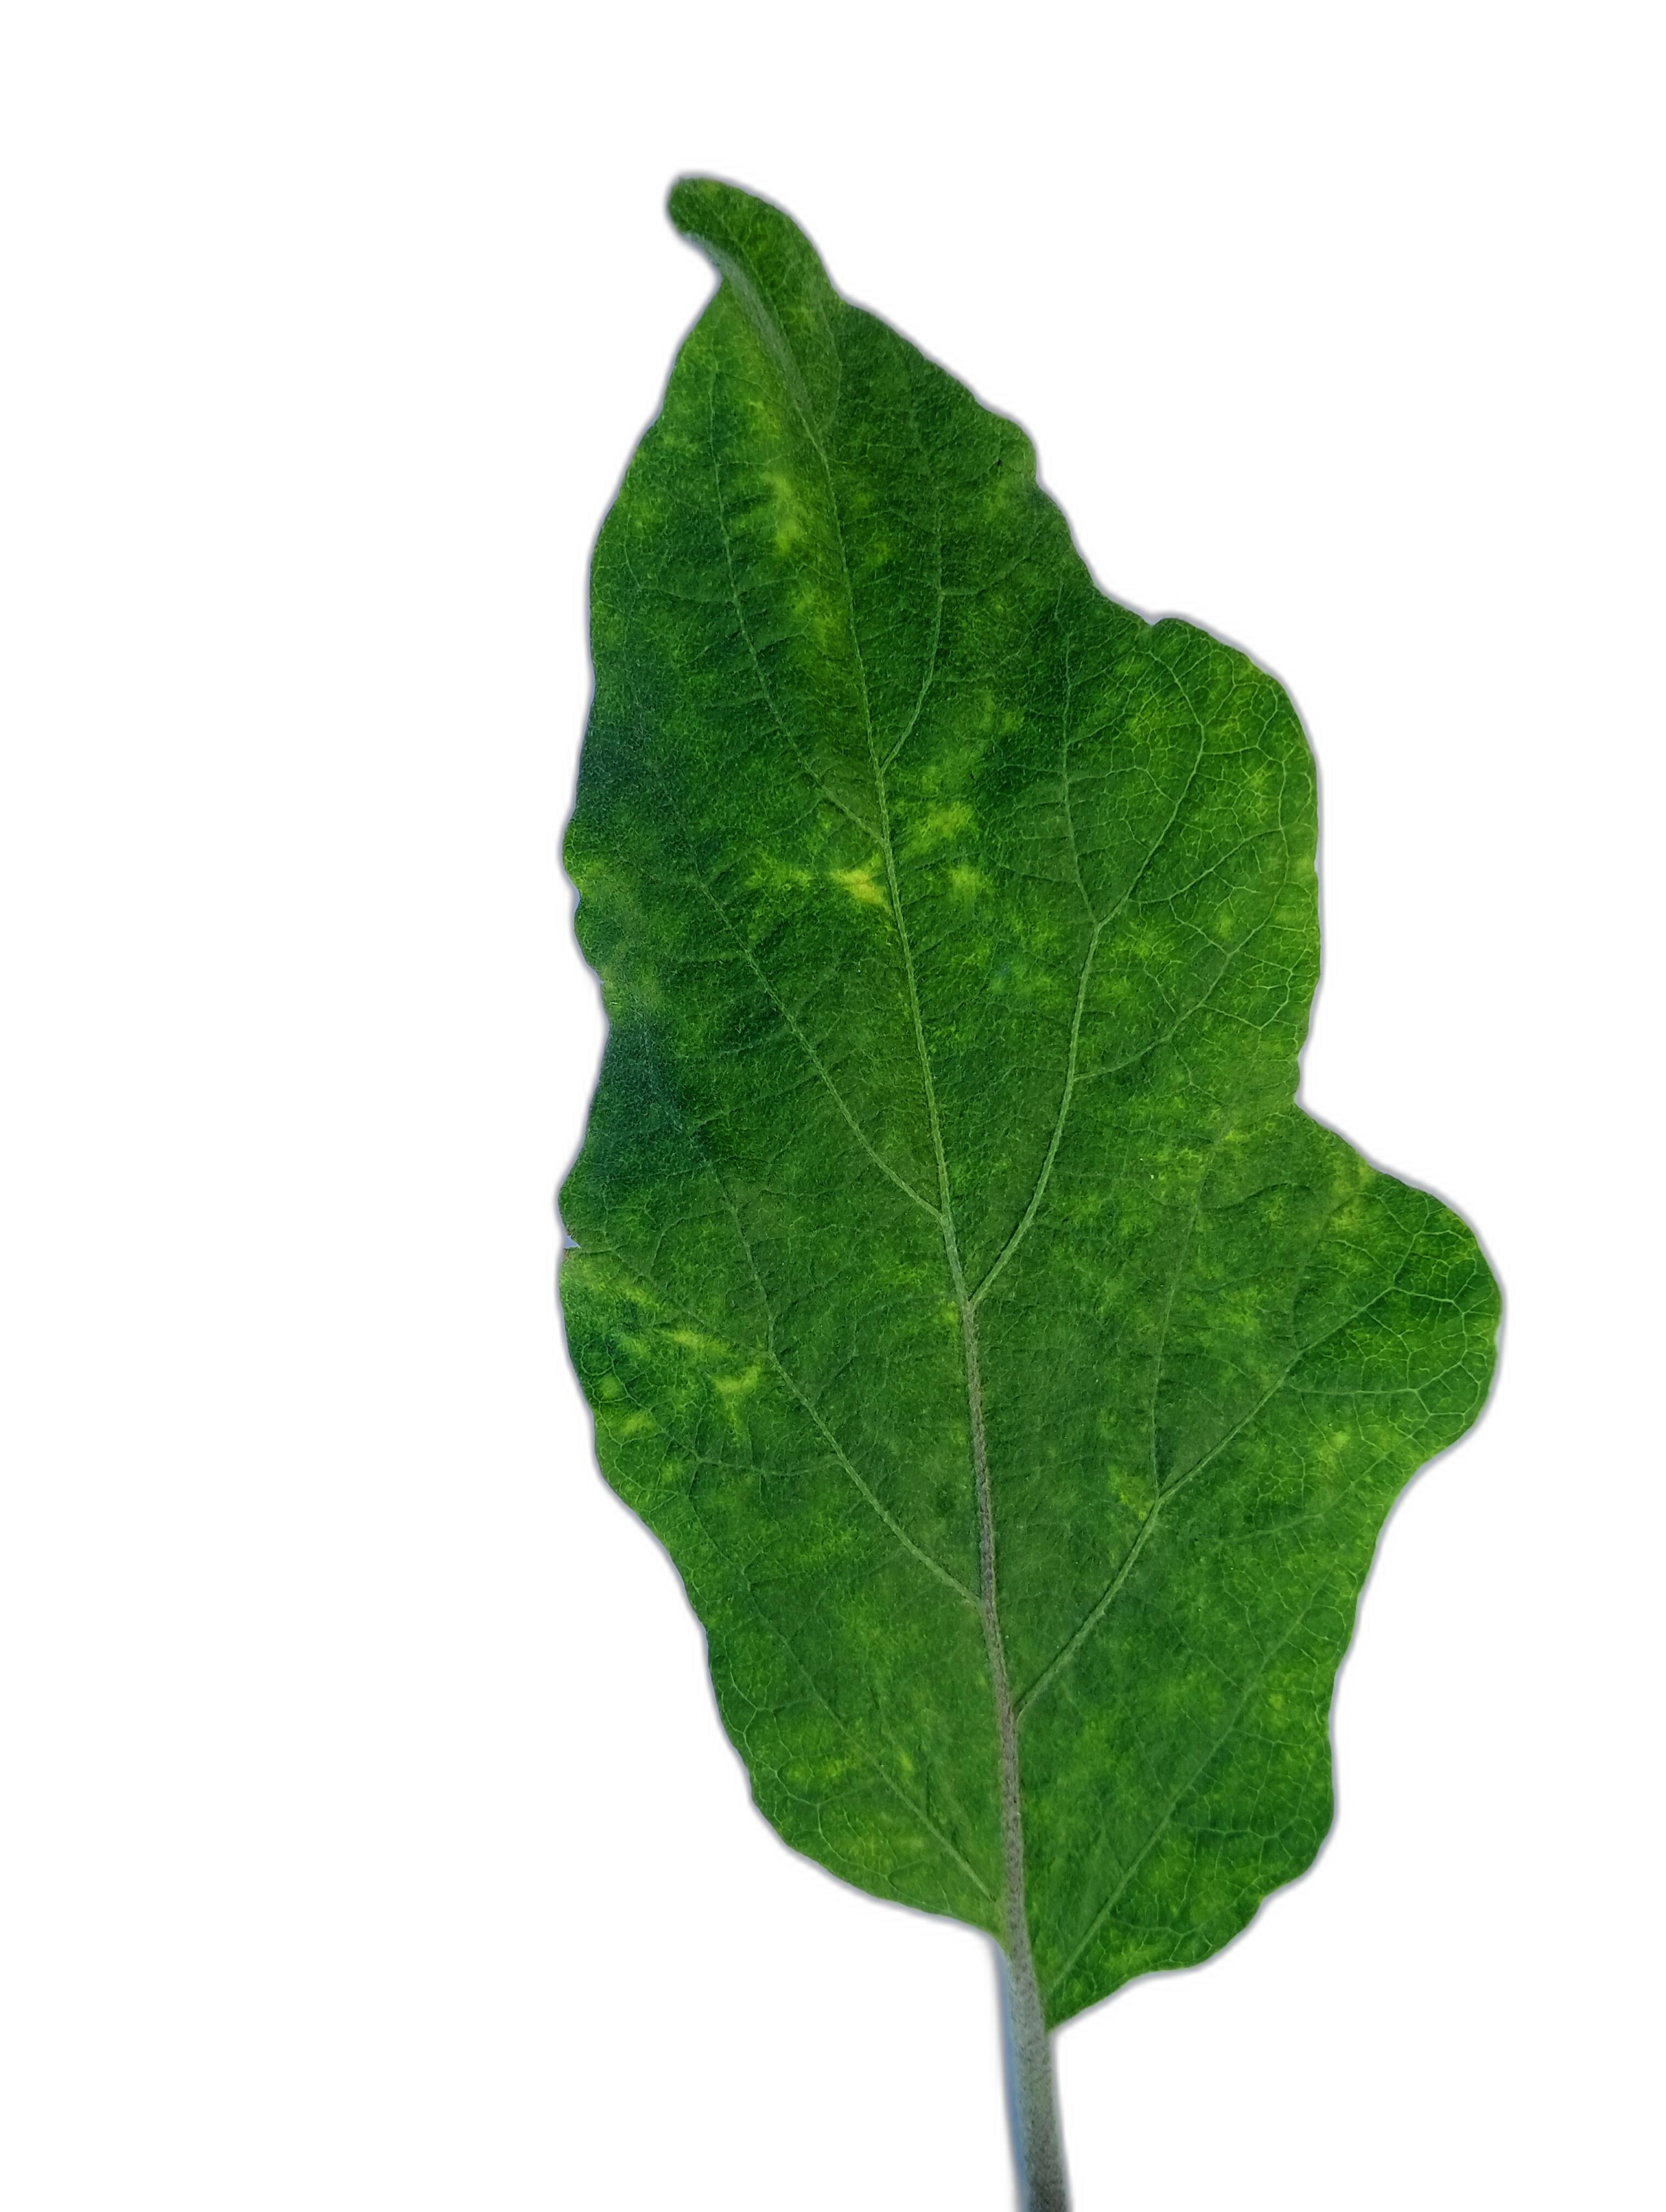
Label: Mosaic Virus Disease